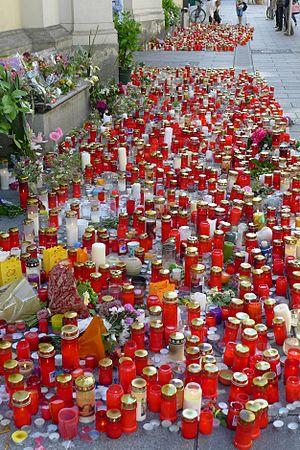
L'attaque de Graz a eu lieu le 20 juin 2015, lorsque l'agresseur, identifié comme Alen Rizvanović, a conduit un véhicule utilitaire sport à grande vitesse à travers le centre de Graz, en Autriche, tuant trois personnes et blessé 36 autres, certains d'entre eux sérieusement. Au cours de l'attaque, Rizvanović est sorti du véhicule et a poignardé des passants. Plus tard, il fut arrêté par la police.